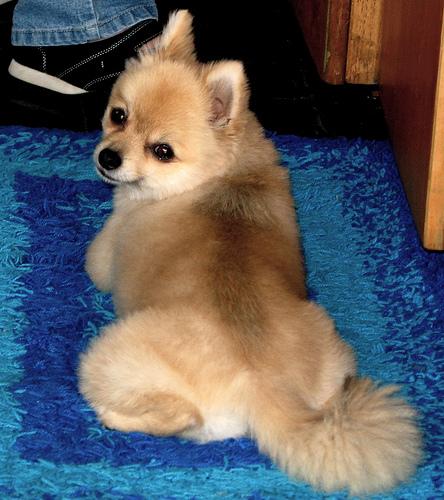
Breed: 1936-n000005-Pomeranian